St. Peter's Preparatory School

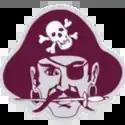
Saint Peter's Prep Marauders Logo

The St. Peter's Prep Marauders compete in the Hudson County Interscholastic League, which is comprised of public and private high schools in Hudson County, and operates under the supervision of the New Jersey State Interscholastic Athletic Association (NJSIAA). The school's teams wear maroon and white. With 1,416 students in grades 10–12, the school was classified by the NJSIAA for the 2019–20 school year as Non-Public A for most athletic competition purposes, which included schools with an enrollment of 381 to 1,454 in that grade range (equivalent to Group IV for public schools). The football team competes in the National Blue division of the North Jersey Super Football Conference, which includes 112 schools competing in 20 divisions, making it the nation's biggest football-only high school sports league. The school was classified by the NJSIAA as Non-Public Group A (equivalent to Group III/IV/V for public schools) for football for 2024–2026, which included schools with 738 to 1,404 students.